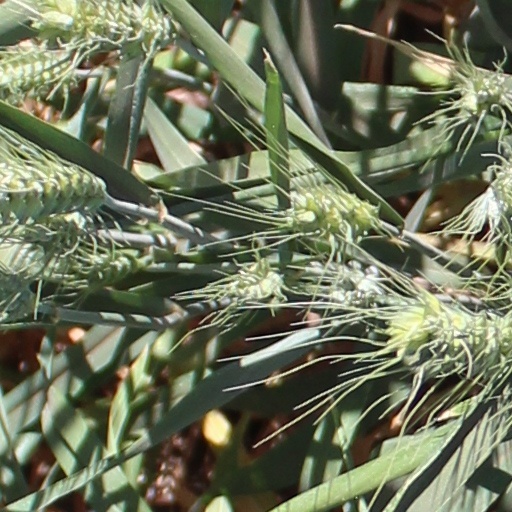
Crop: wheat